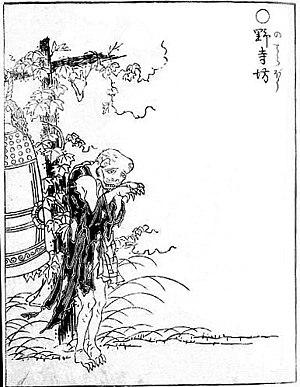
Le Noderabō est un yokai, apparaissant dans le Gazu hyakki yagyō de Toriyama Sekien et rassemblant à un fantôme grotesque de prêtre avec les vêtements en lambeaux. Sekien détestait les joueurs, prostituées et prêtres et détournait ces personnages sous forme de monstres pour s'en moquer.
Gazu hyakki yagyō est le premier album de l'artiste japonais Toriyama Sekien, de la célèbre série Gazu Hyakki Yagyō e-hon, publié en 1776. Ces albums sont des bestiaires surnaturels, collections de fantômes, d'esprits, d'apparitions et de monstres dont beaucoup proviennent de la littérature, du folklore et d'autres arts japonais. Ces œuvres ont exercé une profonde influence sur l'imagerie yōkai ultérieure au Japon. Les différentes créatures sont ainsi décrites et représentées :